Wickham striae

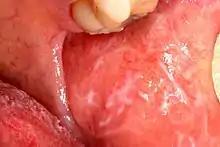

Wickham striae or Wickham's striae are whitish lines visible in the papules of lichen planus and other dermatoses, typically in the oral mucosa. The microscopic appearance shows hypergranulosis. They are named after Louis Frédéric Wickham.